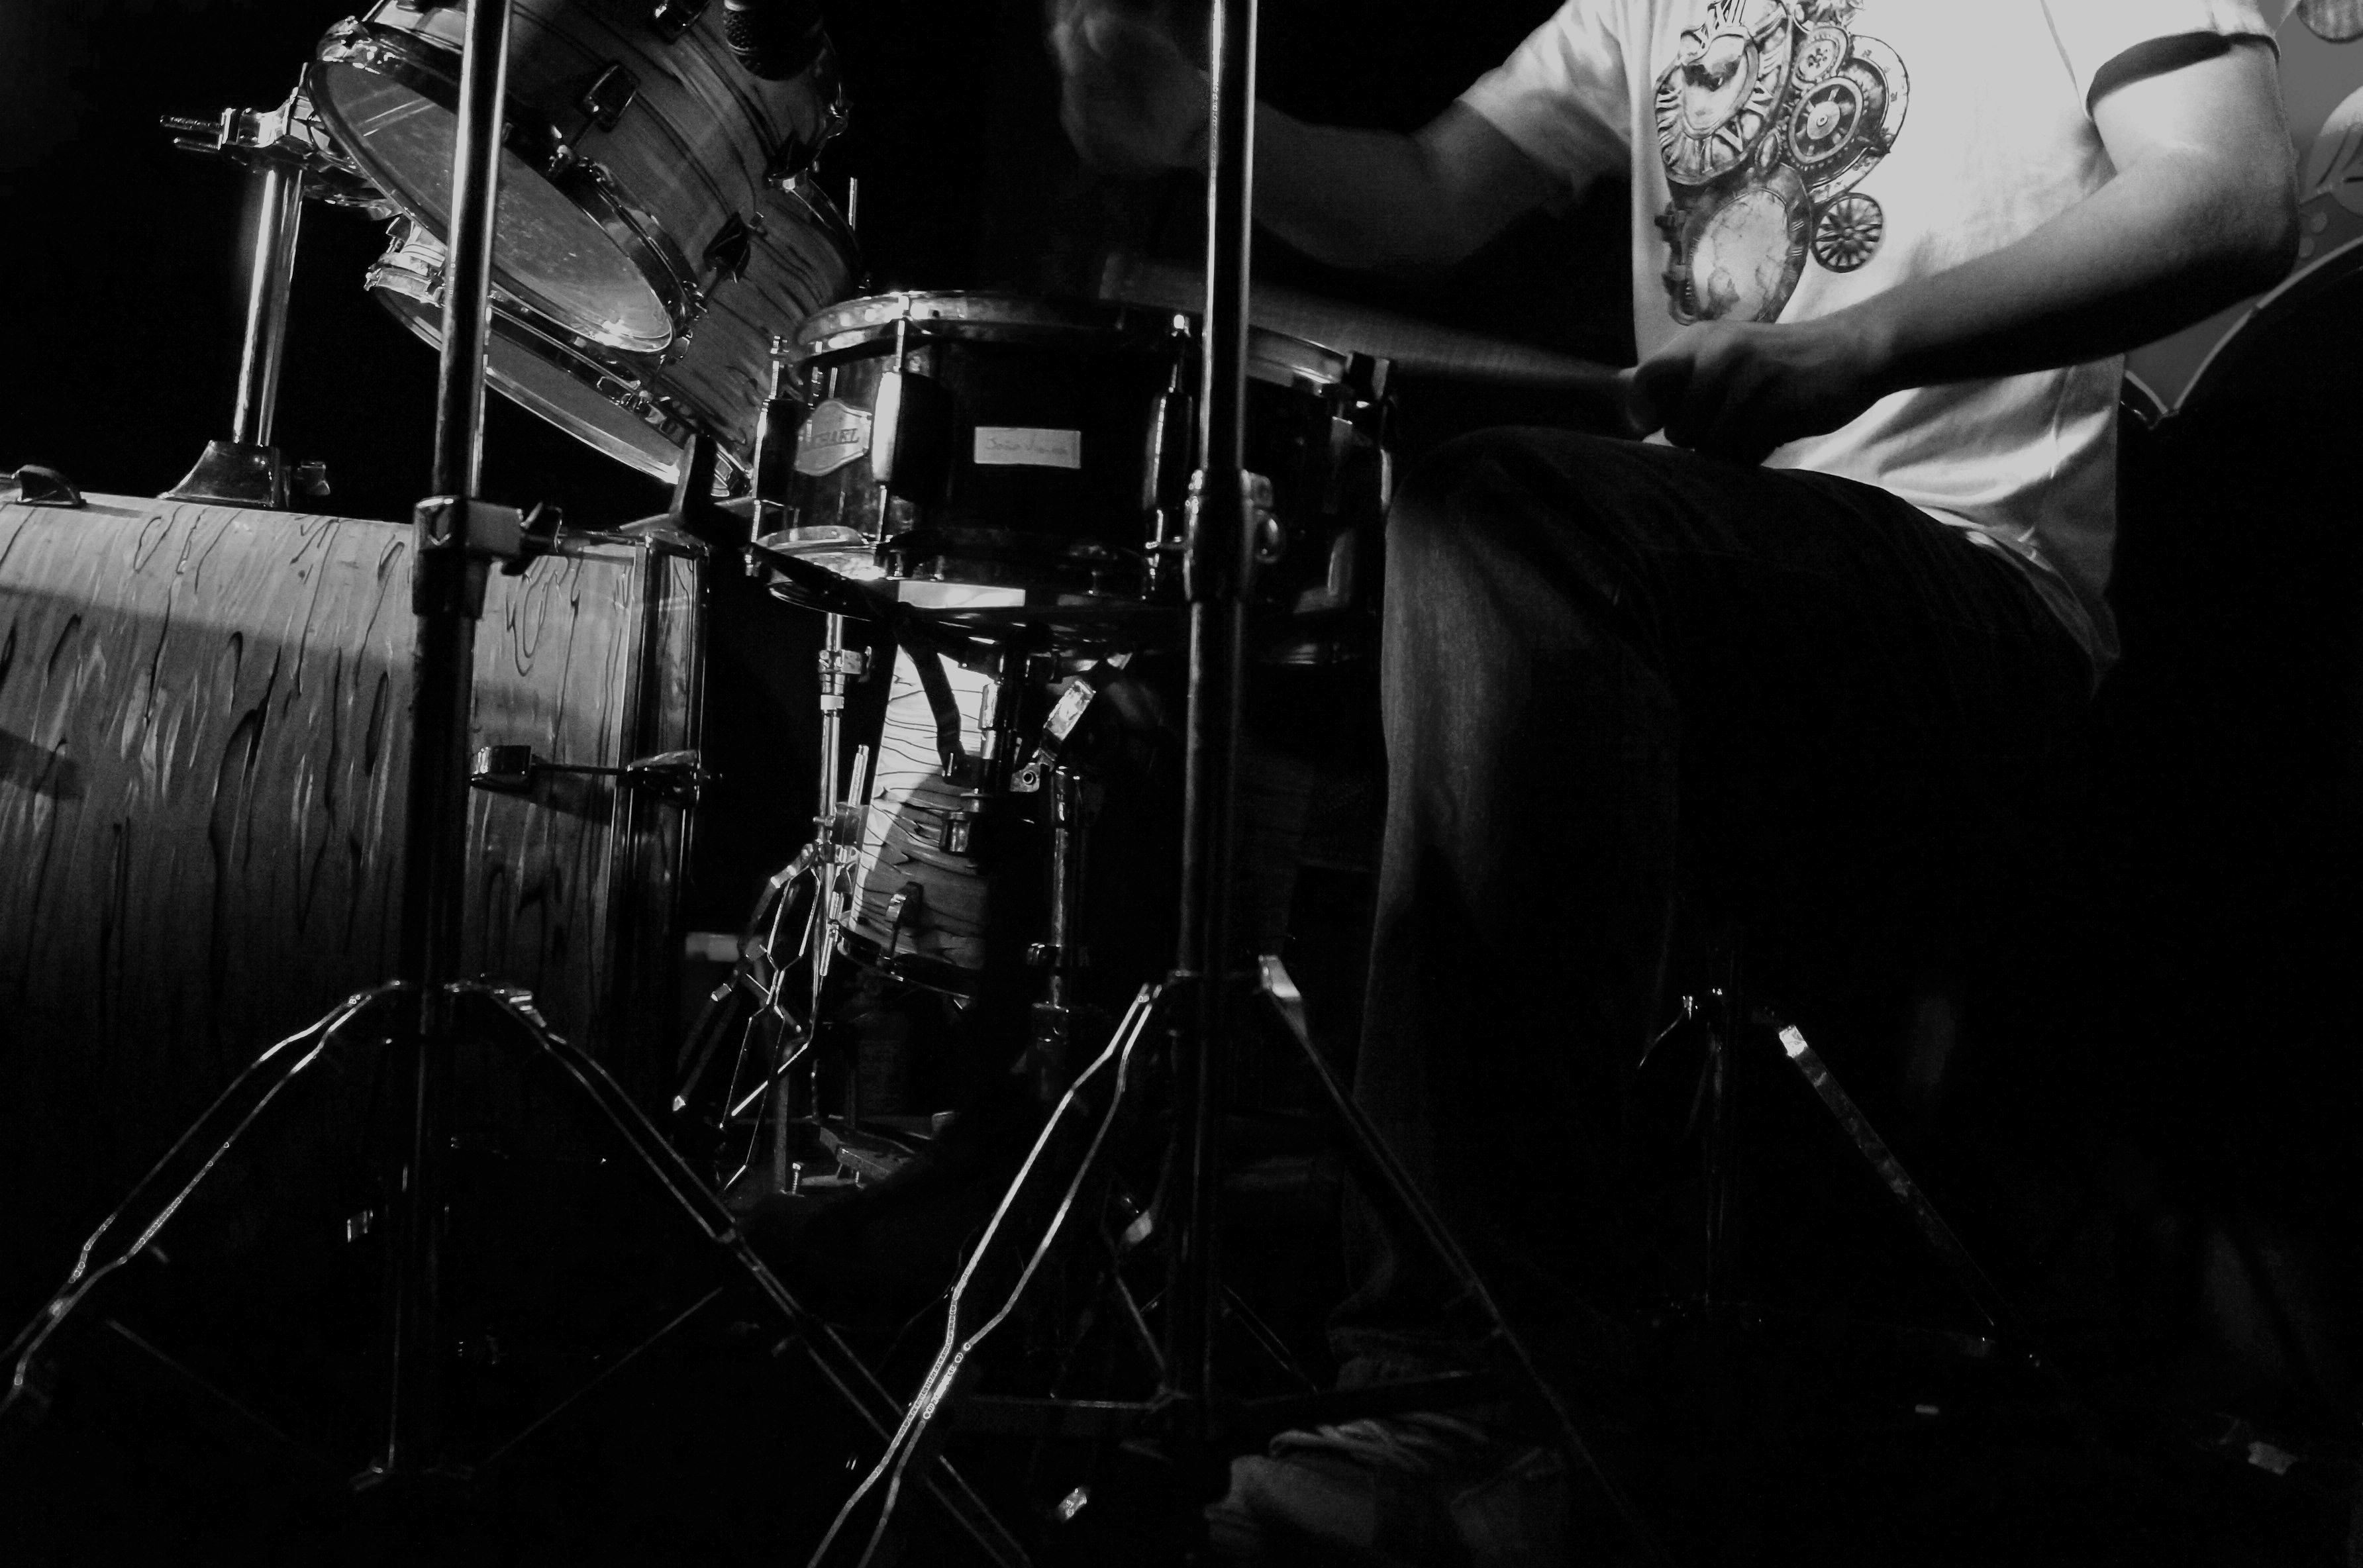
music, black and white, photography, concert, darkness, musician, black, monochrome, stage, performance, guitarist, drums, drummer, entertainment, monochrome photography, film noir